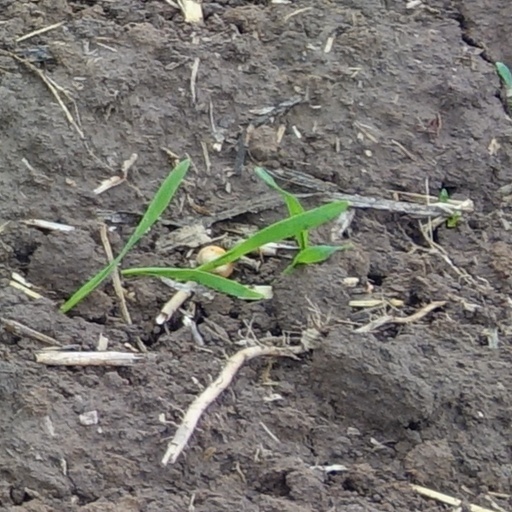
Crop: wheat